Salafi jihadism

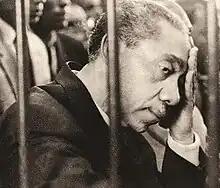
The revolutionary ideals advocated by Islamist scholar Sayyid Qutb through his prison-writings constitute the ideological basis of the Salafi-Jihadi movement

Fore-runners of Salafi jihadism principally includes Egyptian militant Islamist scholar and theoretician Sayyid Qutb, who developed "the intellectual underpinnings", in the 1950s, for what would later become the doctrine of most Jihadist organizations around the world, including Al-Qaeda and ISIS. Going radically further than his predecessors, Qutb called upon Muslims to form an ideologically committed vanguard that would wage armed Jihad against the secular and Western-allied governments in the Arab World, until the restoration of Islamic rule. Sayyid Qutb's brother, Muhammad Qutb was one of Osama bin Laden’s teachers at university. Sayyid Qutb has been described as "Al-Qaeda's Philosopher". Ayman al Zawahiri, the Egyptian who was second in command and co-founder of Al-Qaeda, called Qutb, "the most prominent theoretician of the fundamentalist movements".